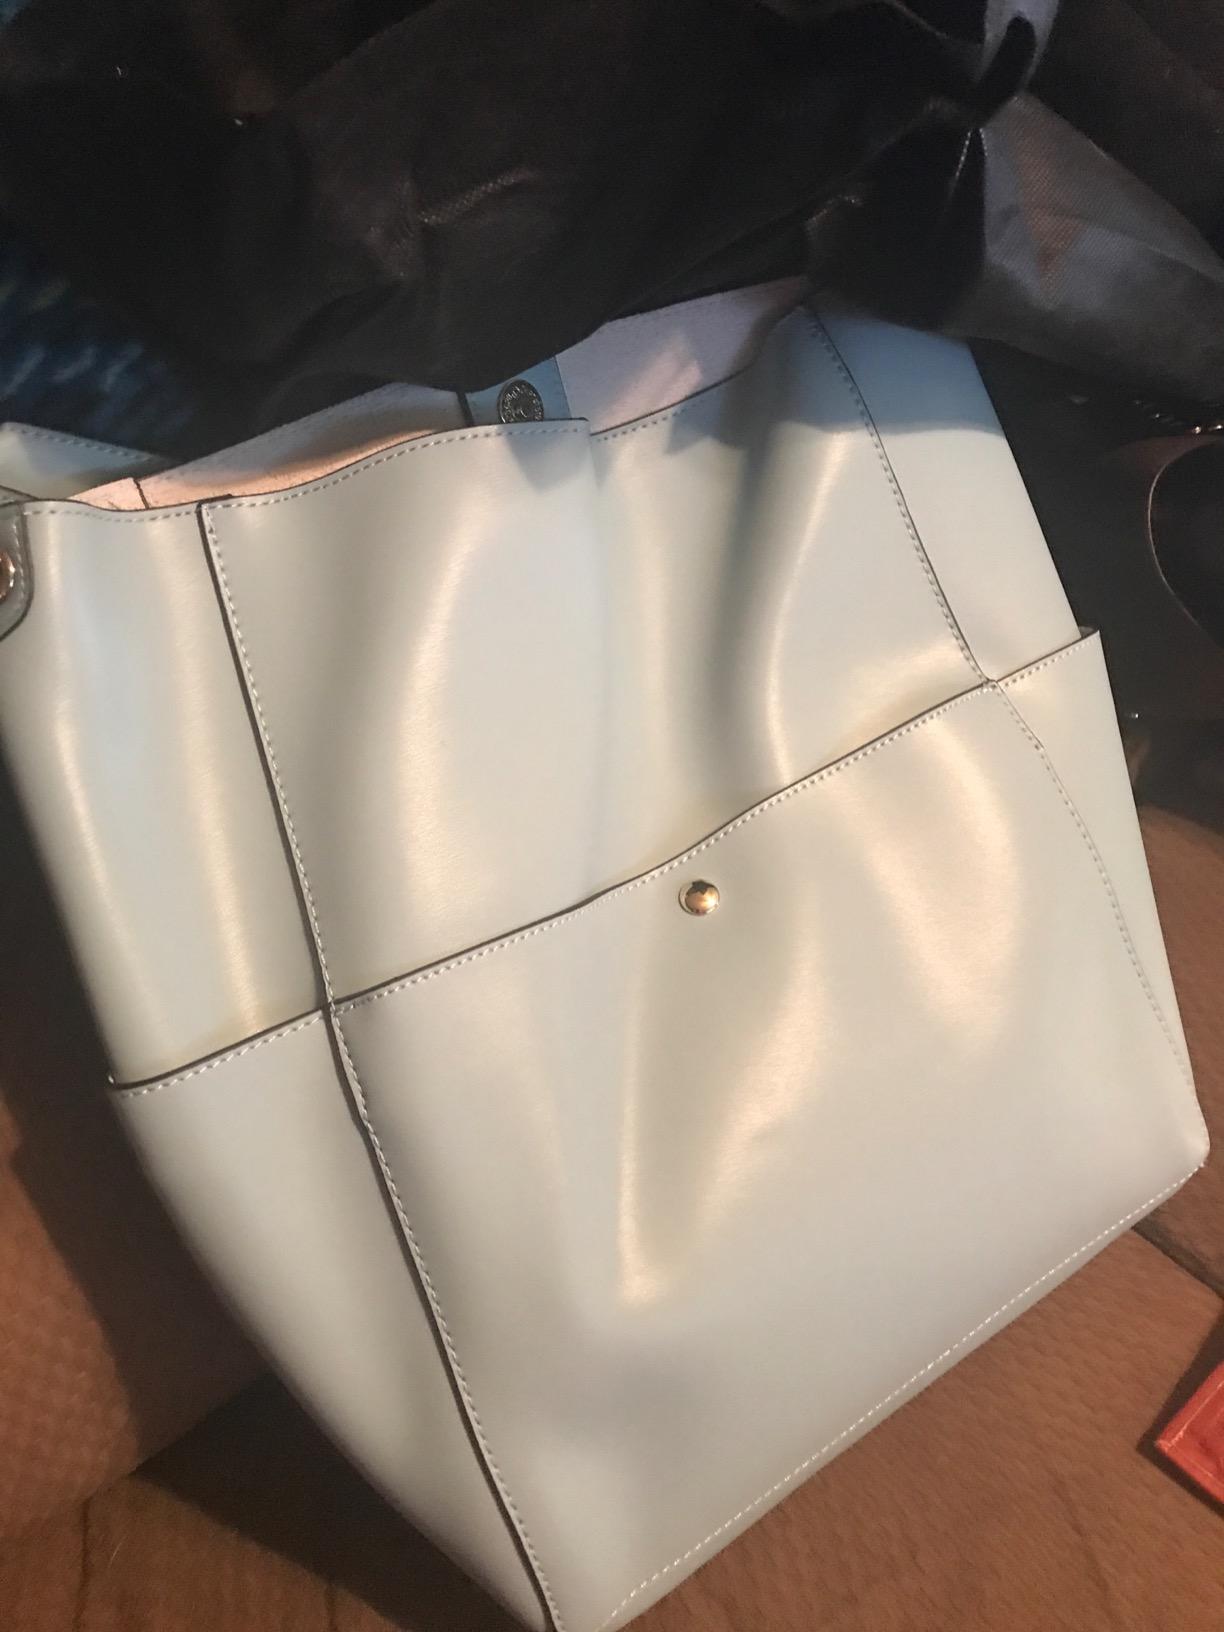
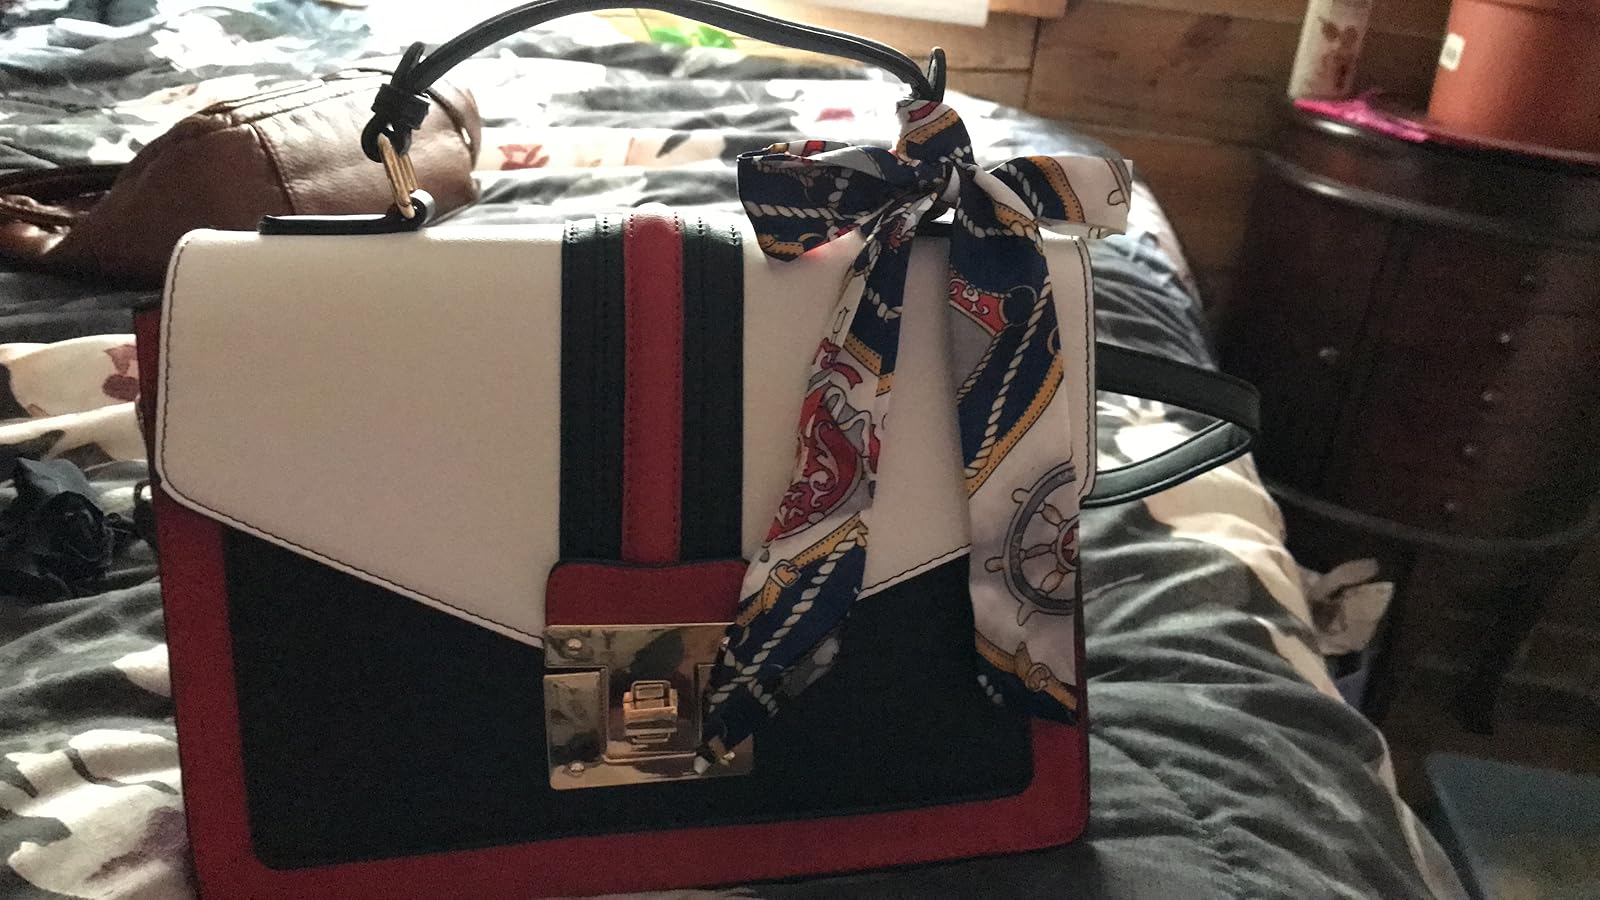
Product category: accessories_handbag
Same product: no